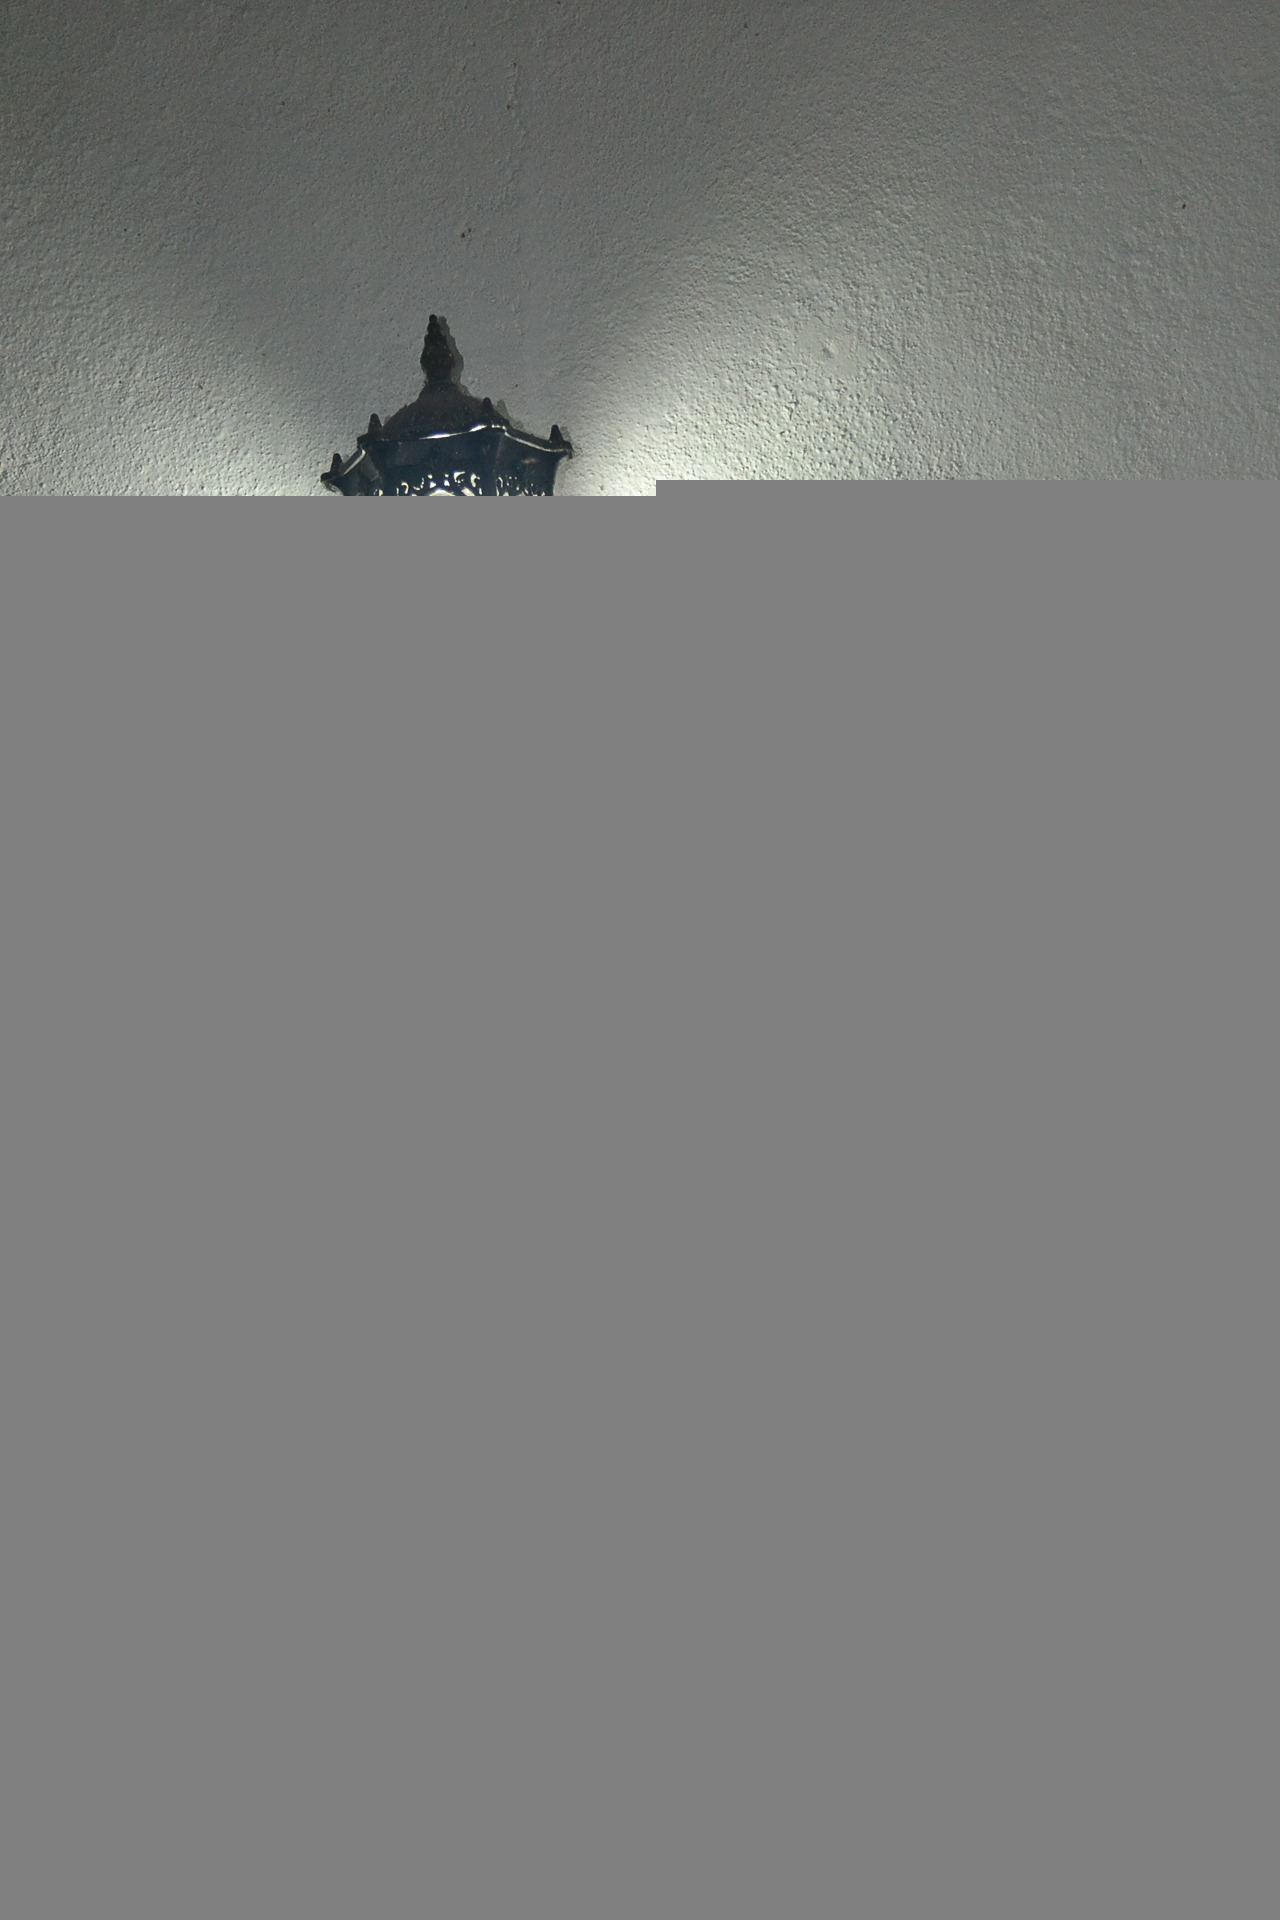
light, night, lantern, bulb, electricity, negative space, text, image, shape, sri lanka, ceylon, screenshot, atmospheric phenomenon, computer wallpaper, mawanella, cfl bulb